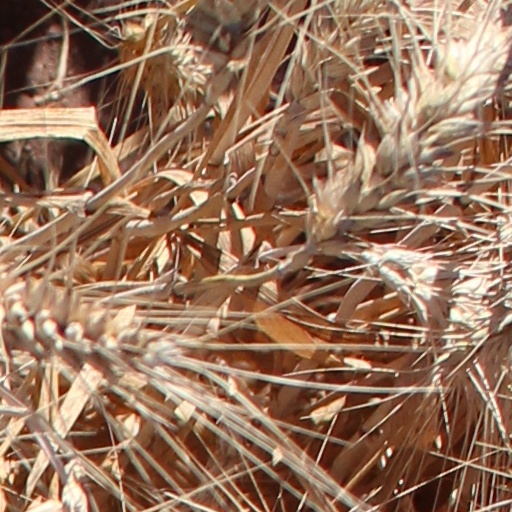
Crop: wheat